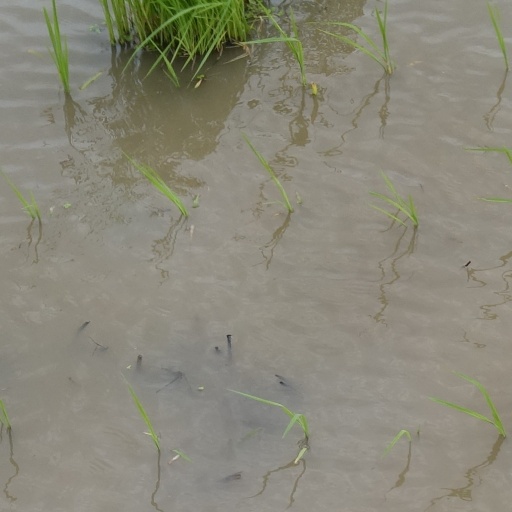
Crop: rice